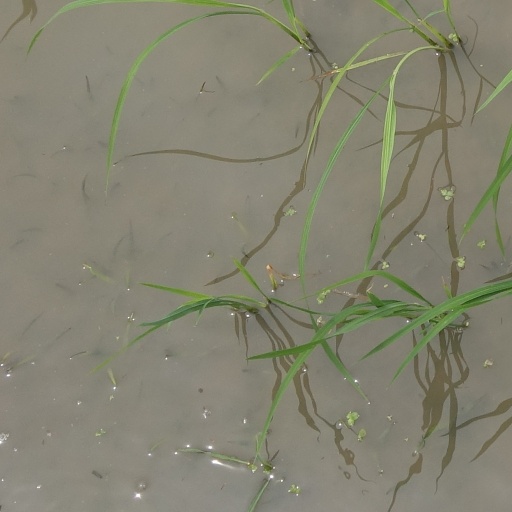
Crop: rice